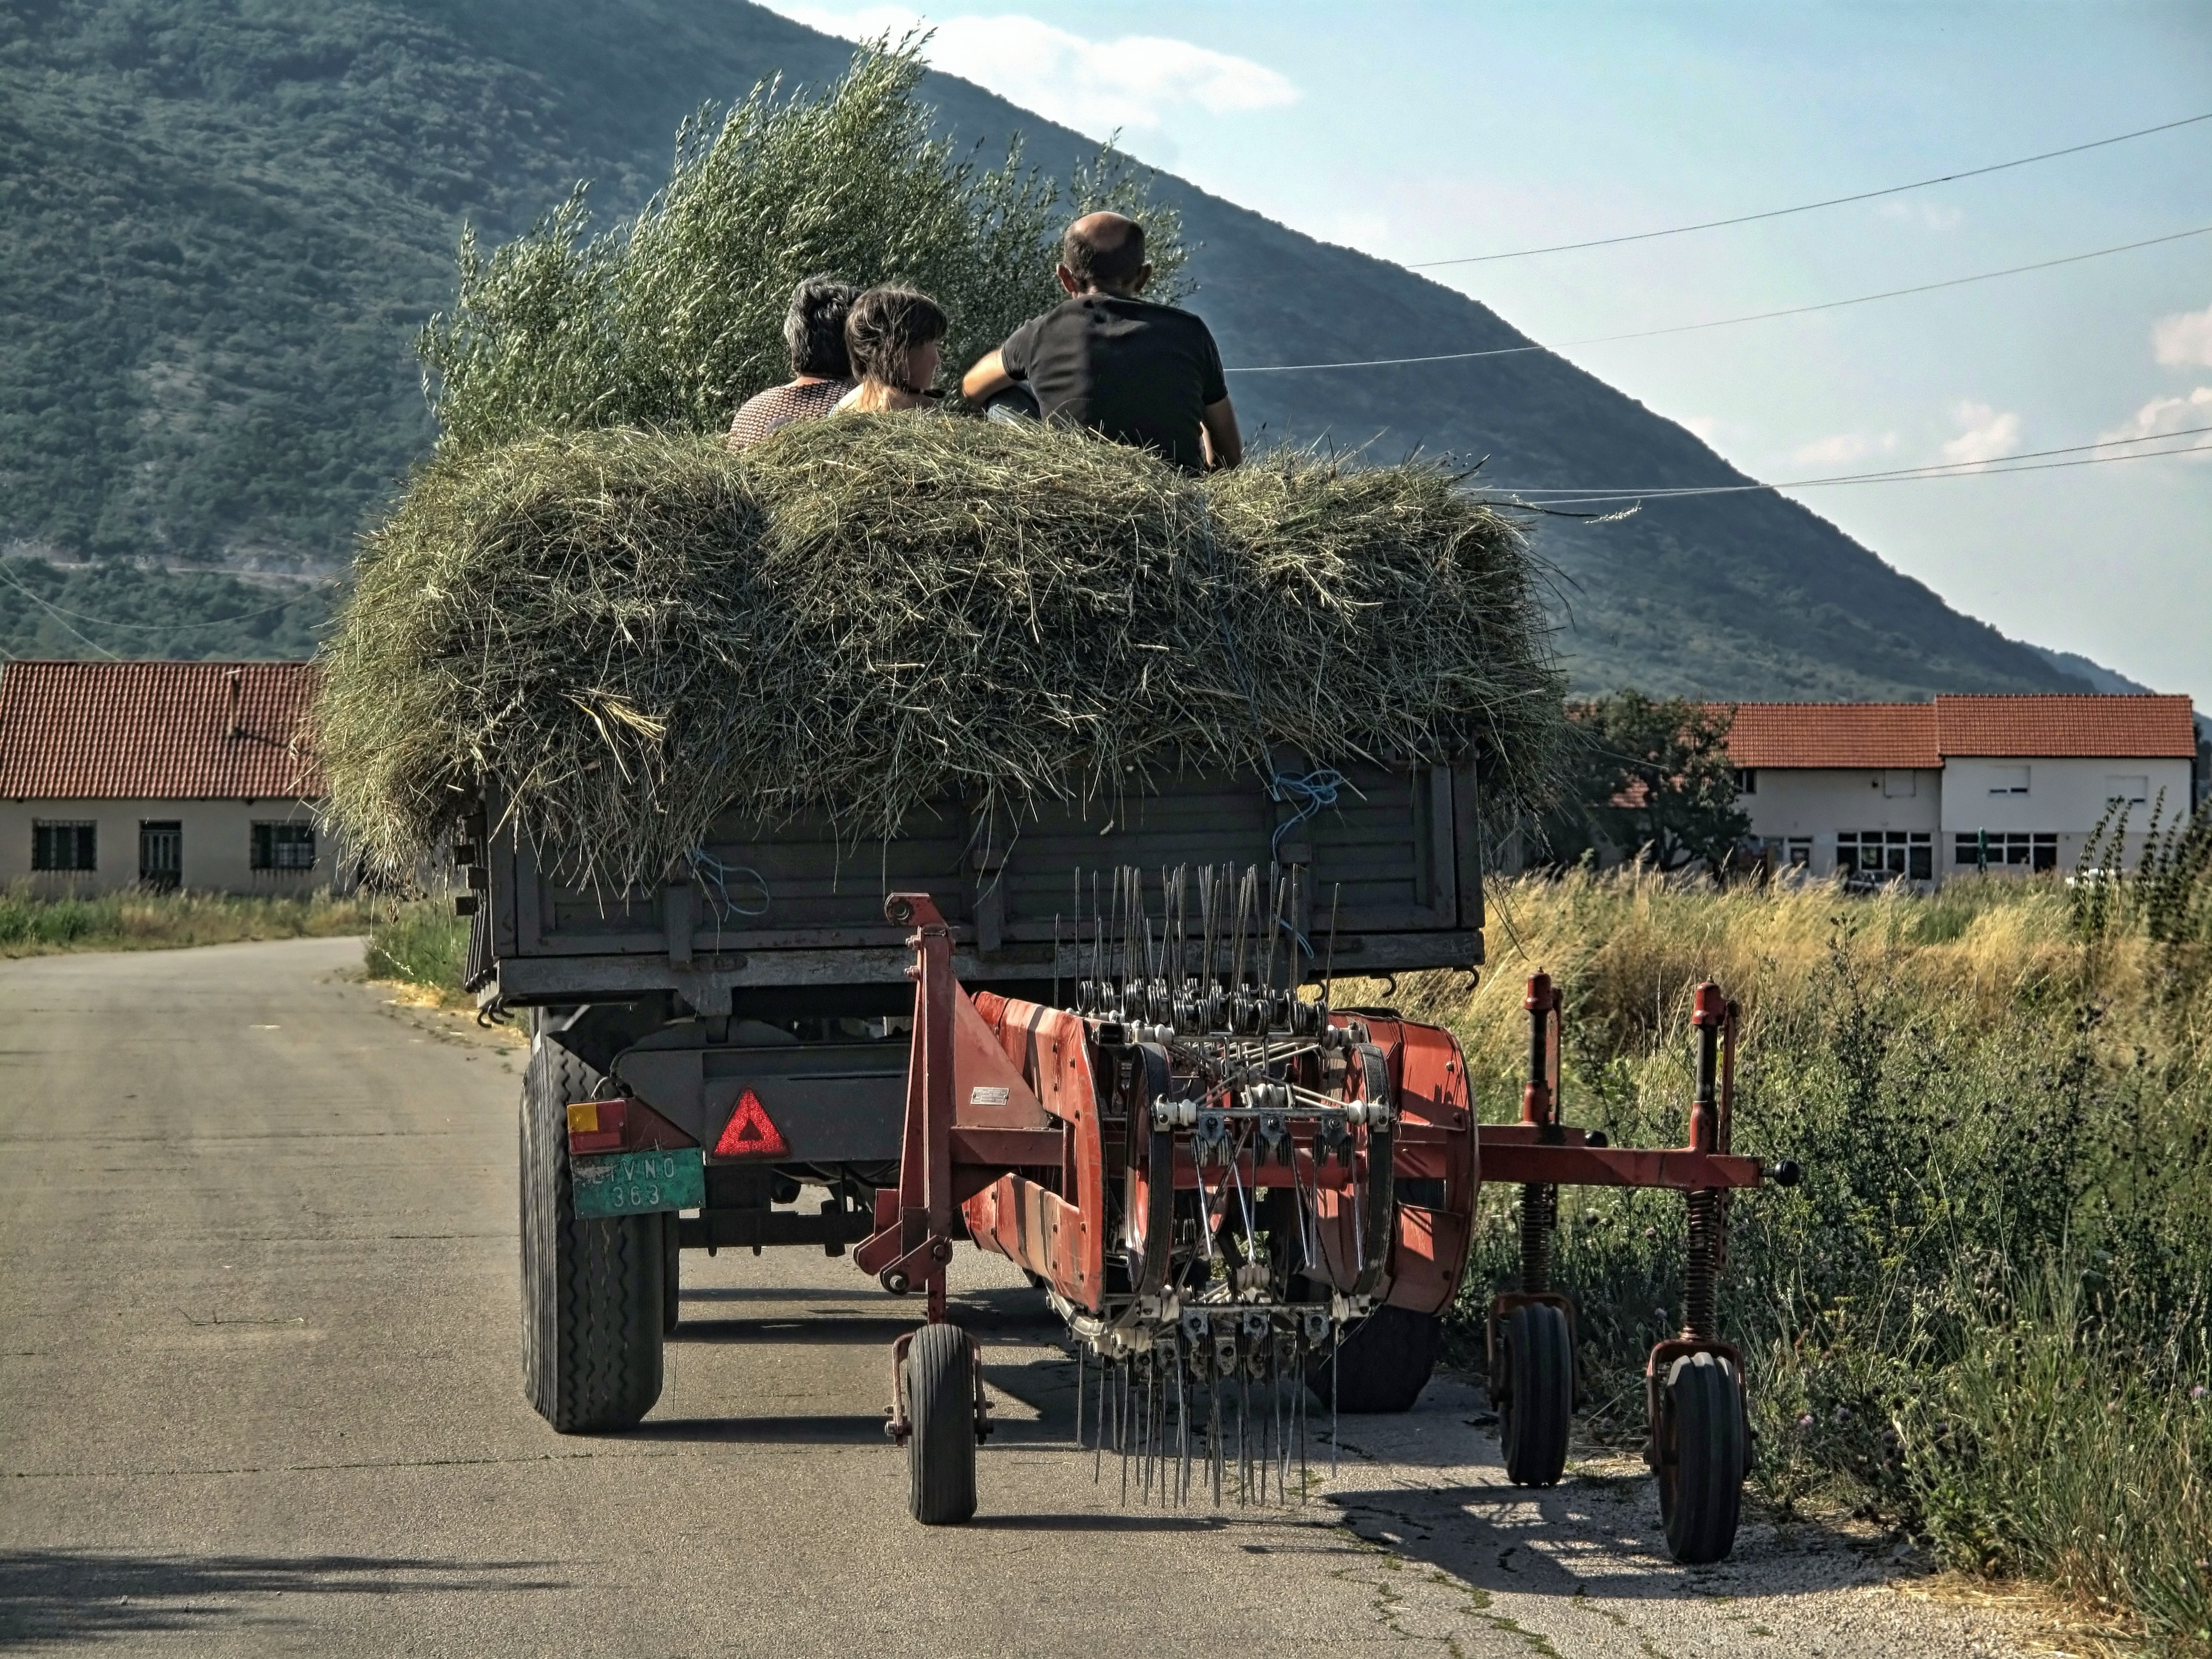
nature, outdoor, farm, countryside, flower, country, vacation, village, rural, agriculture, rural area, bosnia and herzegovina, prolog village